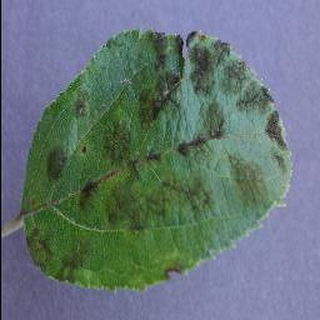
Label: apple_apple_scab